Sturmey-Archer

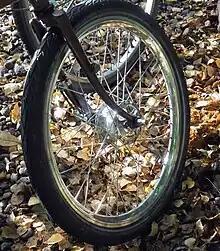
Sturmey-Archer X-FD front hub brake

The company produced front hub brakes to match such as the 70mm X-FD model, featuring sealed cartridge bearings.